Aadeel Akhtar

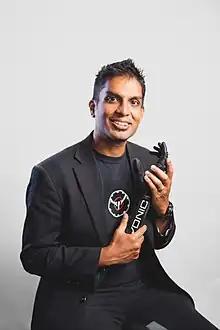
Akhtar in 2022

Aadeel Akhtar (born 15 January 1987) is a neuroscientist and electrical engineer. He is CEO and founder of the bionics company PSYONIC. In 2021, he was named one of MIT Technology Review’s 35 Innovators Under 35 and was featured in Newsweek’s “America's 50 Greatest Disruptors: Visionaries Who Are Changing the World.”